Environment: real
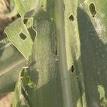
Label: fall_armyworm